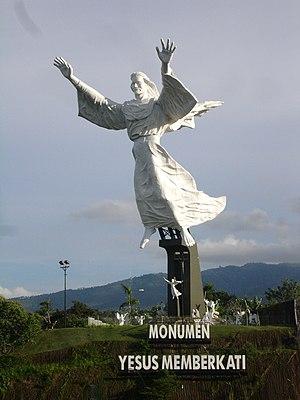
Le Christ de Manado est une statue monumentale construite en 2010 à Manado en Indonésie.